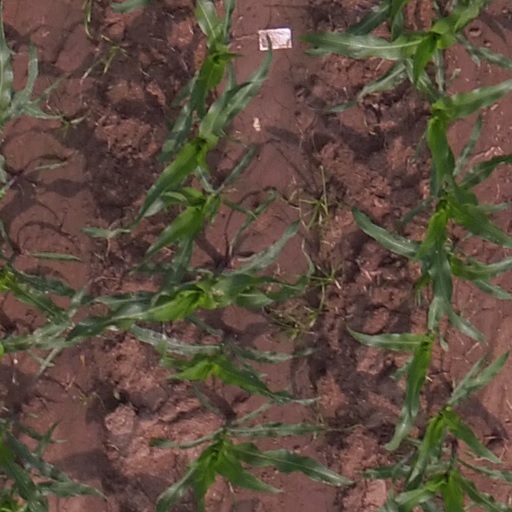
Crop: maize; corn